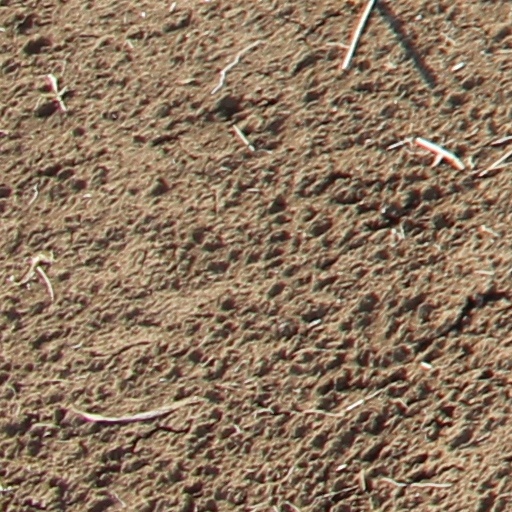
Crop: wheat